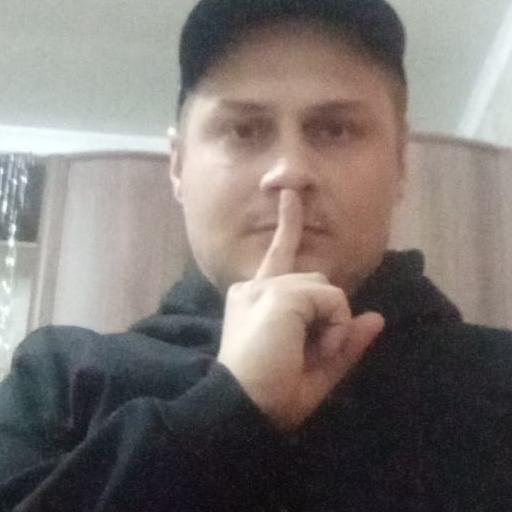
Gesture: mute